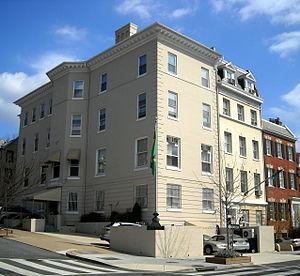
Henry Clark Corbin est un officier de l'armée des États-Unis qui sert en tant qu'adjudant général de l'armée américaine de 1898 à 1904.